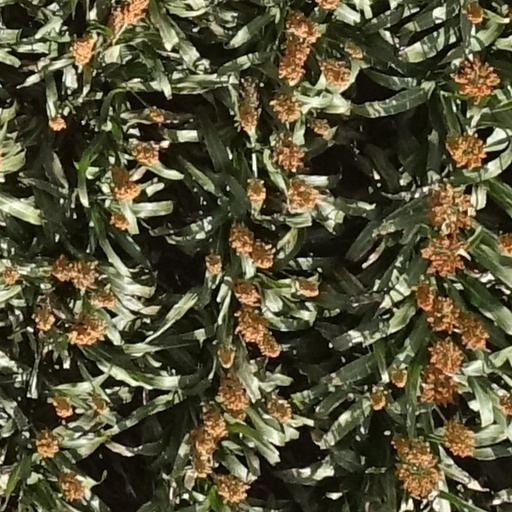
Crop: sorghum